Hunting Park, Philadelphia

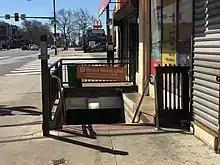
Hunting Park subway station

The area is served by the Broad Street Line subway at the Hunting Park station.